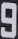
Number: 9